San Andrés, Santa Cruz de Tenerife

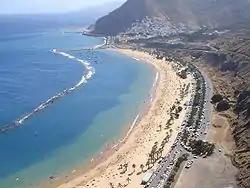
Panoramic of San Andrés and the Beach of Las Teresitas.

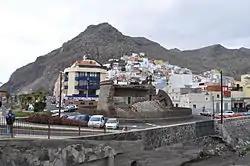
Village of San Andrés and the Castle of San Andrés.

San Andrés is a village located on the island of Tenerife in the Canary Islands (Spain). It is located on the coast, at the foot of the Anaga mountains, northeast of the capital city Santa Cruz de Tenerife. It is administratively part of the municipality of Santa Cruz de Tenerife. San Andrés is one of the oldest villages of Canary Islands, and was founded around 1498.